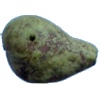
Label: Pear Stone 1